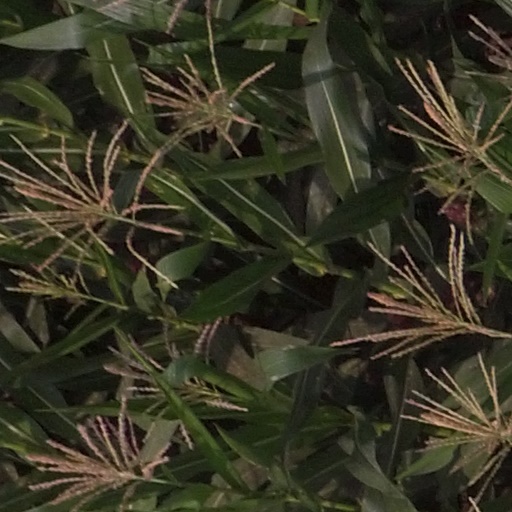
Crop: maize; corn